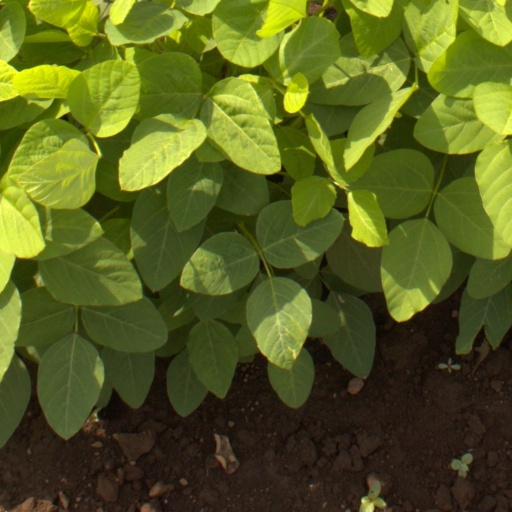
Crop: soybean